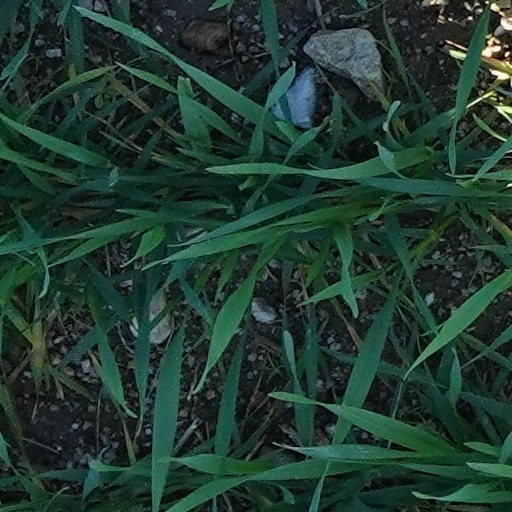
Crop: wheat